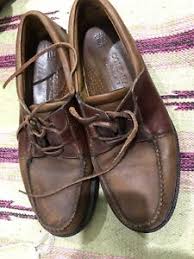
Label: Boat